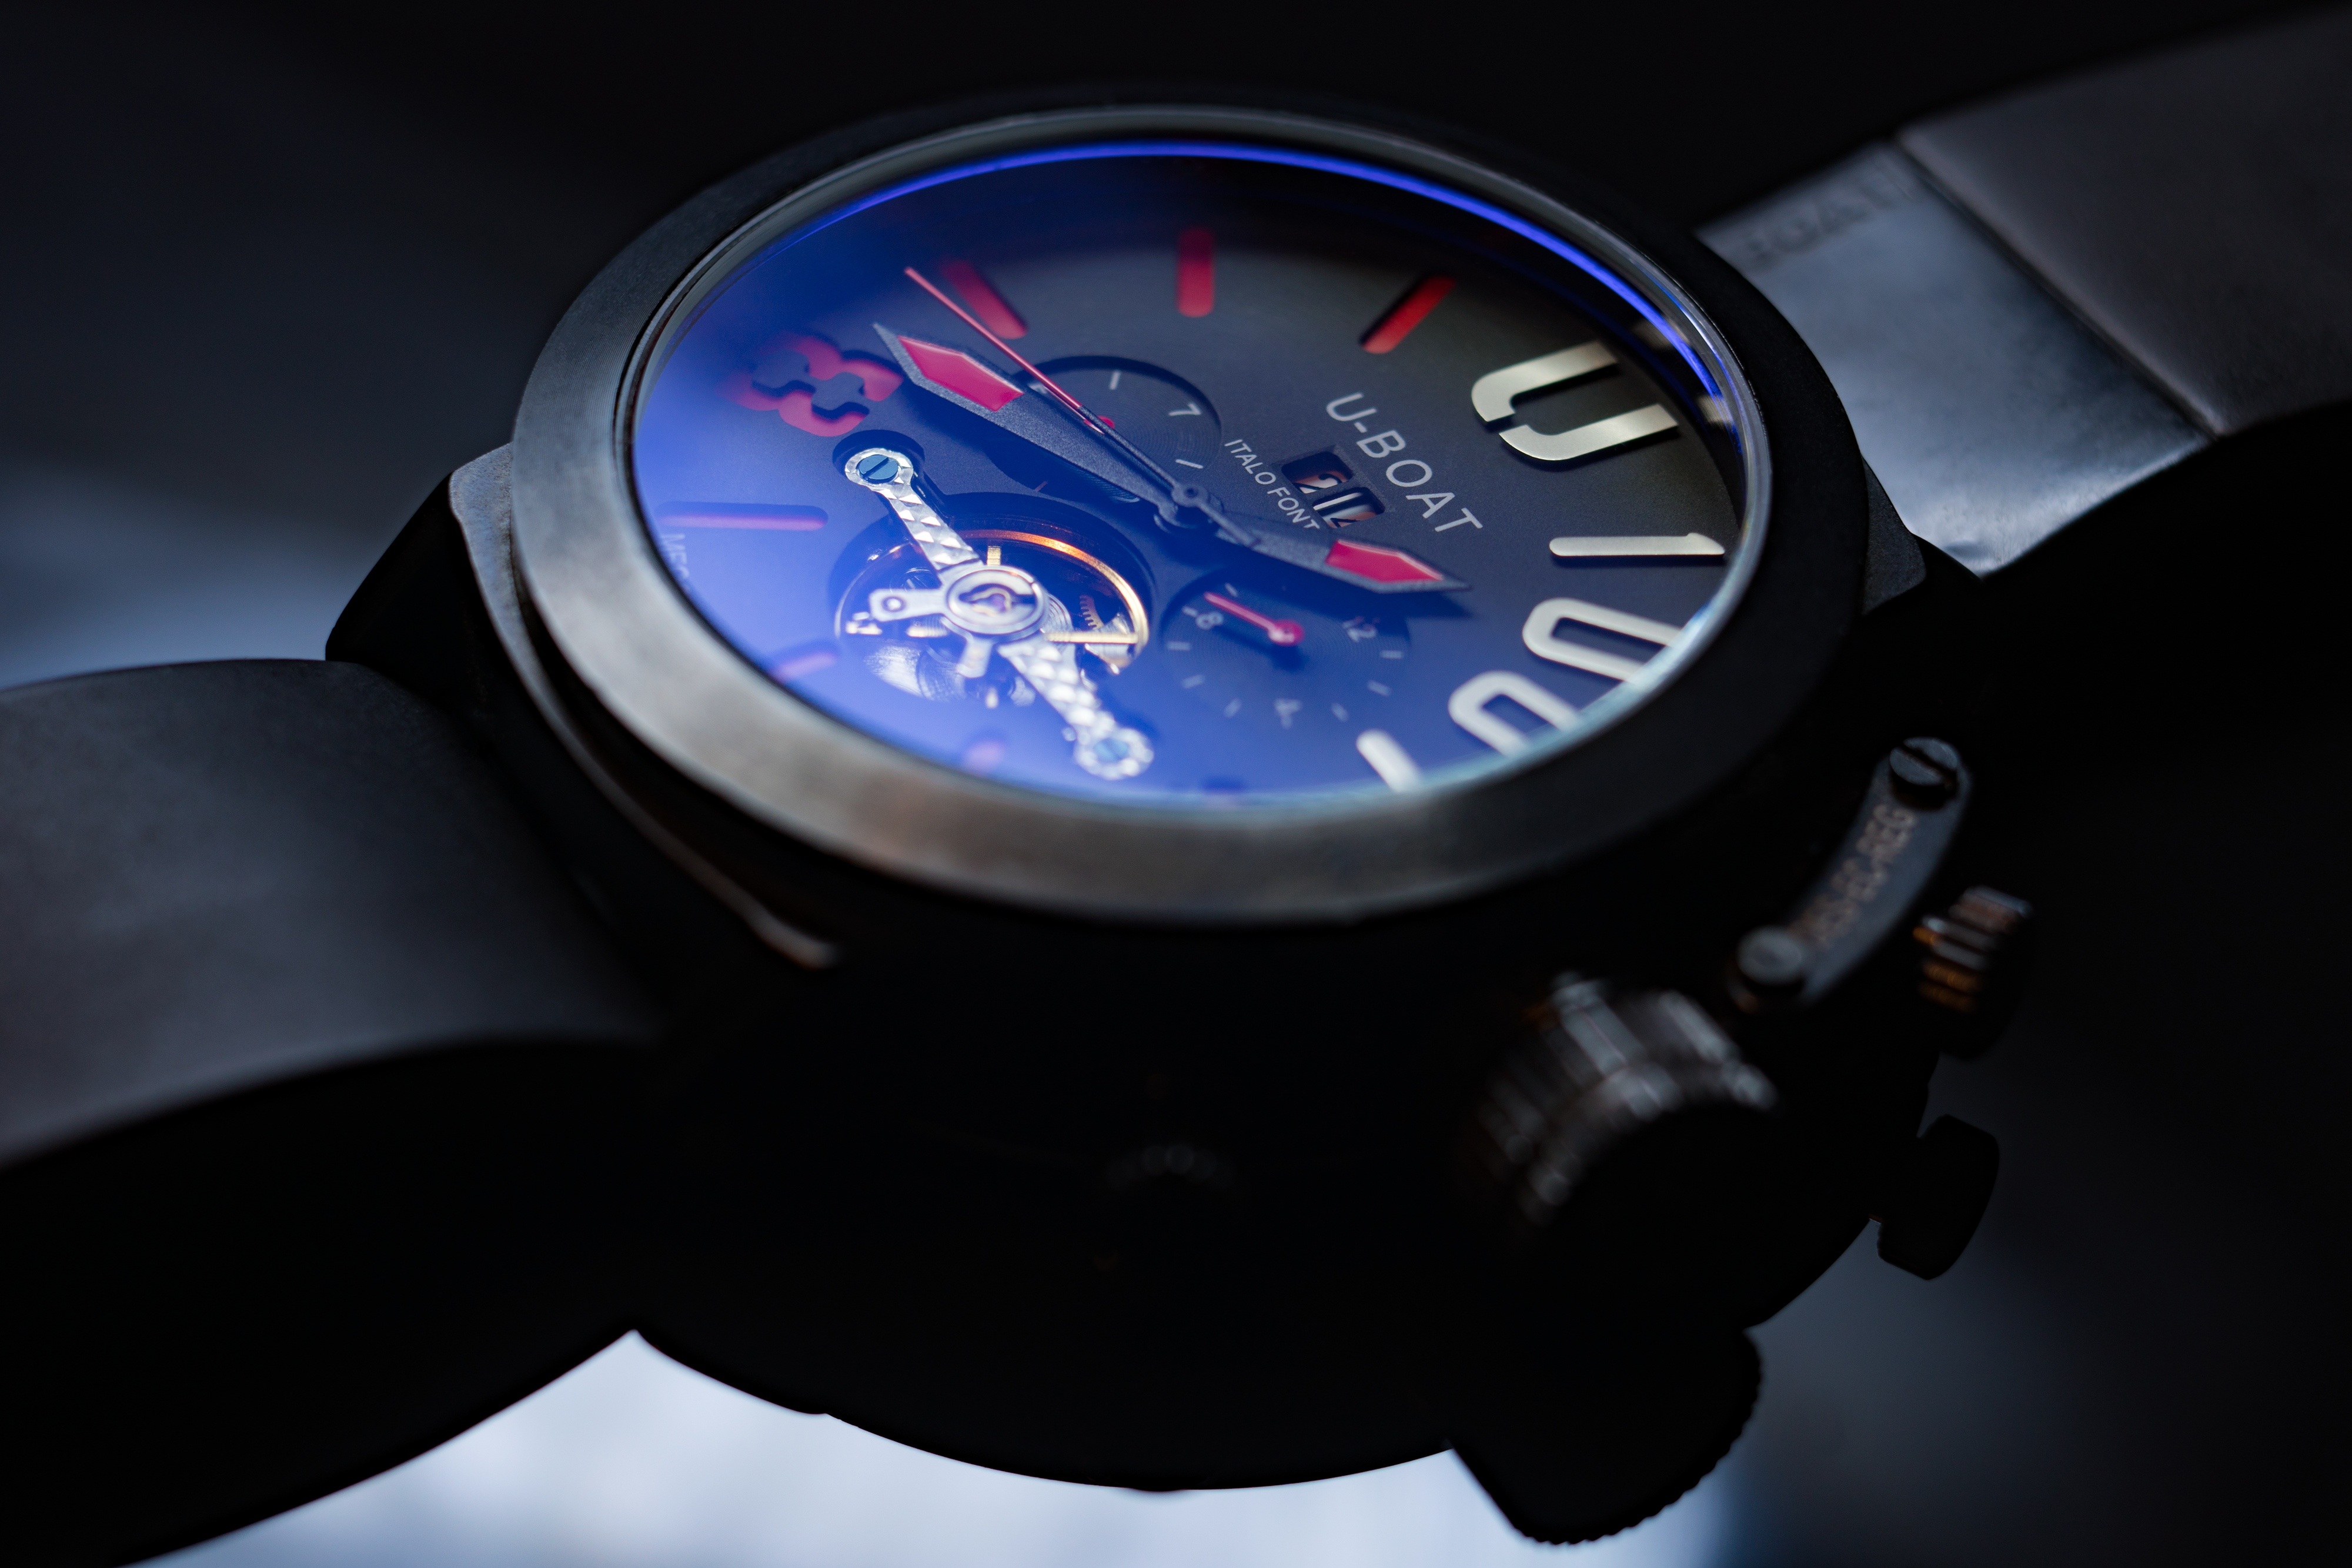
watch, hand, clock, time, number, hour, analog, steel, sign, red, vehicle, meter, instrument, metal, blue, gauge, steering wheel, black, tachometer, modern, timepiece, jewelry, minute, dial, circle, measurement, date, mechanism, luxury, gold, wristwatch, wrist, marker, elegant, precision, elegance, moment, chronograph, stainless, rubber, second, sapphire, nil, duration, resistance